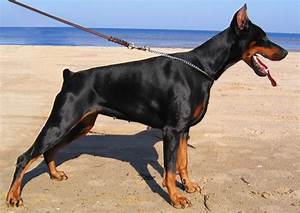
Label: dog